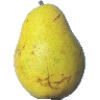
Label: Pear Monster 1